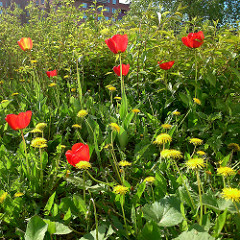
Flower: dandelion